Sakhavinte Priyasakhi

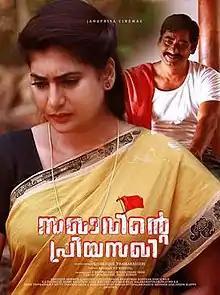
Theatrical release poster

Sakhavinte Priyasakhi is a 2018 Indian Malayalam-language political thriller film written and directed by Sidheeque Thamarasseri. Starring Sudheer Karamana, Neha Saxena, Amit Jolly, Salim Kumar, Kalabhavan Shajohn, and Shine Tom Chacko. The film was released in India on 5 January 2018.